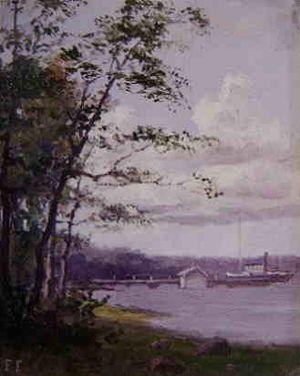
Önningebykolonien / Værker fra kunstnerkolonien
Önningebykolonien var en kunstnerkoloni som var aktiv i Önningeby i Jomala på Åland mellem 1886 og 1914. Kolonien kan beskrives som et svensk-finsk svar på kunstnerkolonien i Skagen i Danmark.